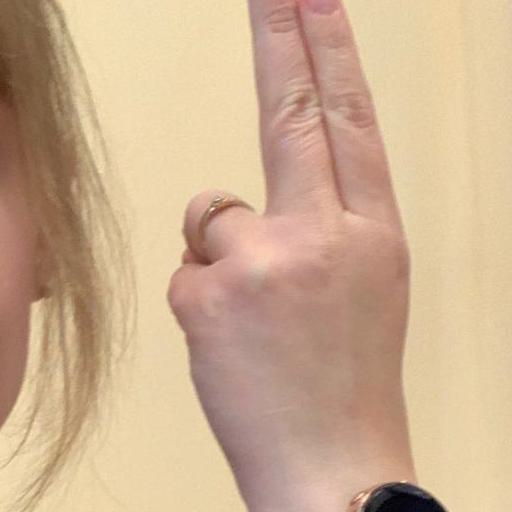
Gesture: two_up_inverted